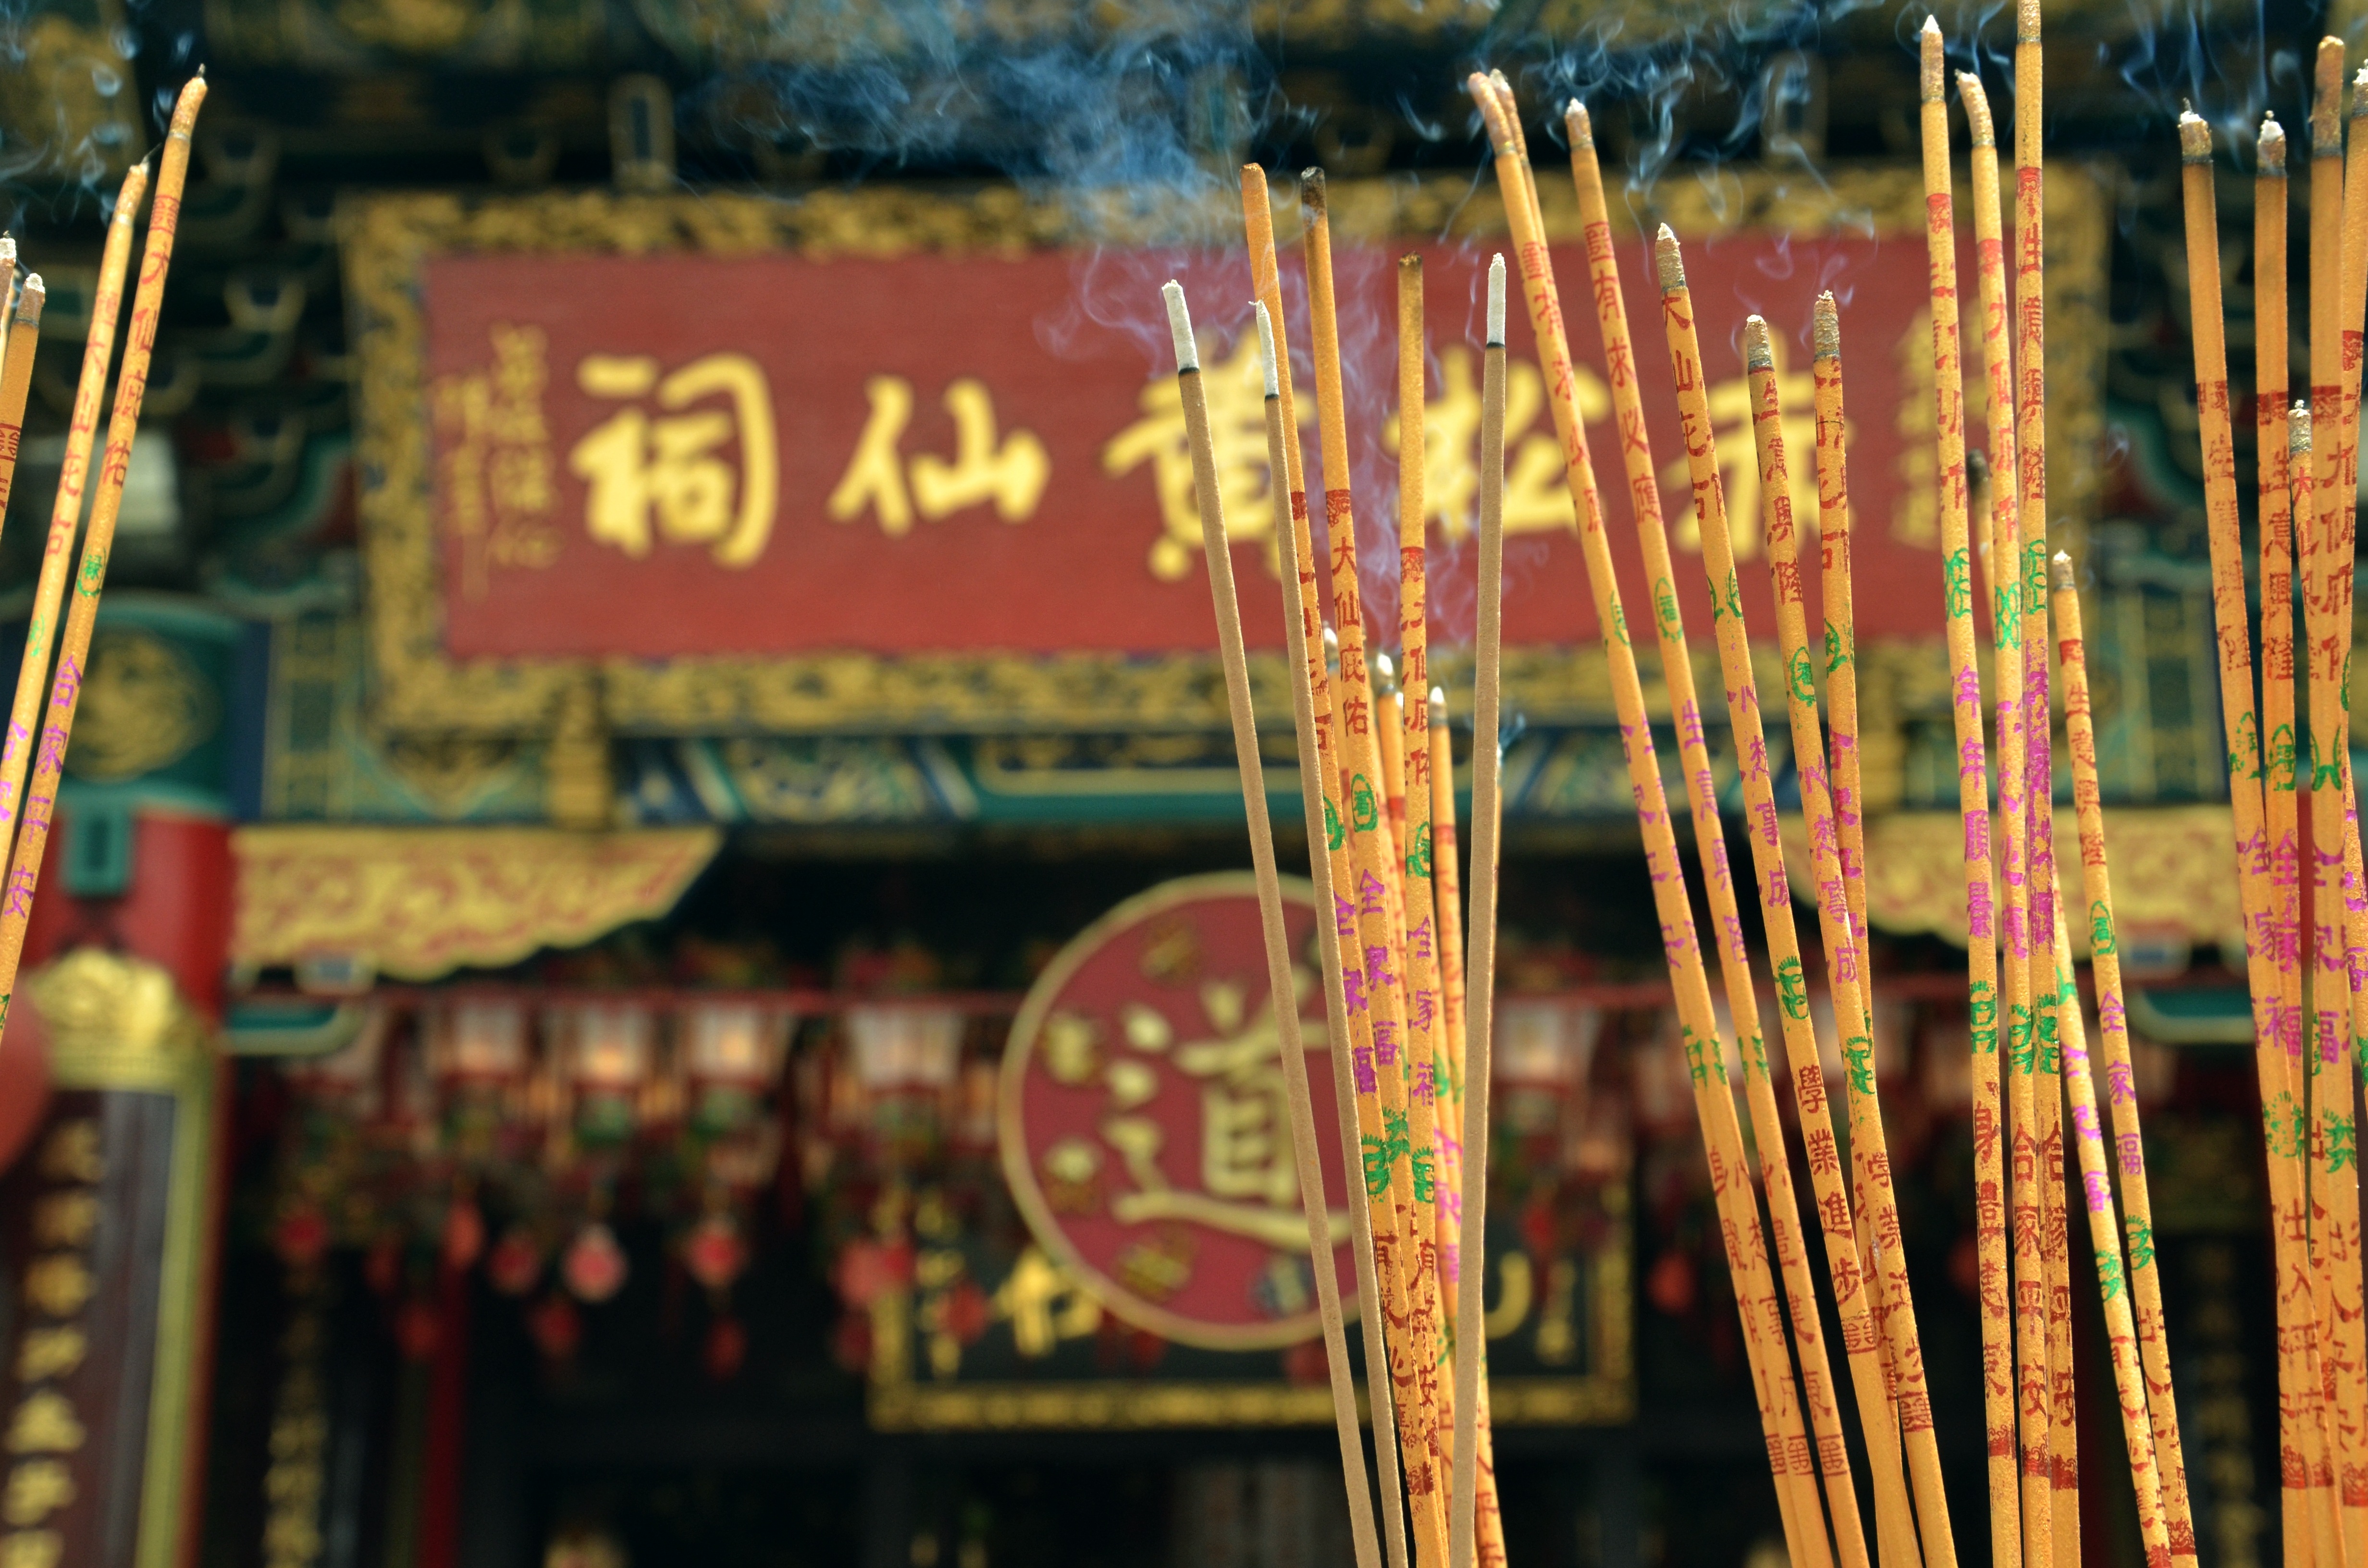
city, smoke, decoration, chinese, color, fire, buddhism, religion, asia, colorful, incense, bars, temple, beijing, exotic, china, input, victims, characters